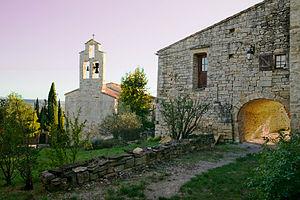
Église Saint-Gérard de Mas-de-Londres (Hérault, France) This building is inscrit au titre des Monuments Historiques. It is indexed in the Base Mérimée, a database of architectural heritage maintained by the French Ministry of Culture,
Mas-de-Londres est une commune française située dans le département de l'Hérault en région Occitanie.
Cet article recense une partie des monuments historiques de l'Hérault, en France.